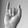
ASL letter: I